2017 Paris ePrix

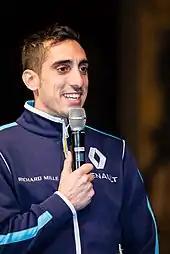
Sébastien Buemi "(pictured in 2016)" took the pole position and won his fifth race of the season after leading a race-high of 44 laps.

Saturday afternoon's qualifying session ran for 60 minutes and was divided into four groups of five cars. Each group was determined by a lottery system and was permitted six minutes of on-track activity. All drivers were limited to two timed laps with one at maximum power. The fastest five overall competitors in the four groups participated in a "Super Pole" session with one driver on the track at any time going out in reverse order from fifth to first. Each of the five drivers was limited to one timed lap and the starting order was determined by the competitor's fastest times (Super Pole from first to fifth, and group qualifying from sixth to twentieth). The driver and team who recorded the fastest time were awarded three points towards their respective championships. Qualifying took place in dry weather.